Rick Razzano (linebacker)

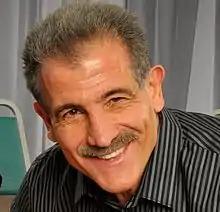
Razzano in 2015

Richard Anthony Razzano (born November 15, 1955) is an American former professional football linebacker who played five seasons with the Cincinnati Bengals of the National Football League (NFL). He played college football at Virginia Tech. He was also a member of the Toronto Argonauts of the Canadian Football League (CFL).